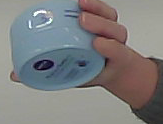
Product: nivea_baby